Jacob Two-Two (TV series)

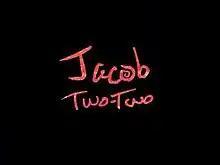
Title frame for "Jacob Two-Two"

Jacob Two-Two is a Canadian animated television series based on the "Jacob Two-Two" books written by Mordecai Richler. The show first aired on September 7, 2003, on YTV in Canada. The show also aired on Qubo (as one of the network's launch shows) in the United States, and on the French-language network VRAK.TV as Jacob Jacob. After Jacob and his family moved to Montreal from England, he encounters new challenges in his hometown. Jacob, his siblings, and his mother were named after Richler's children and wife.